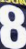
Number: 8